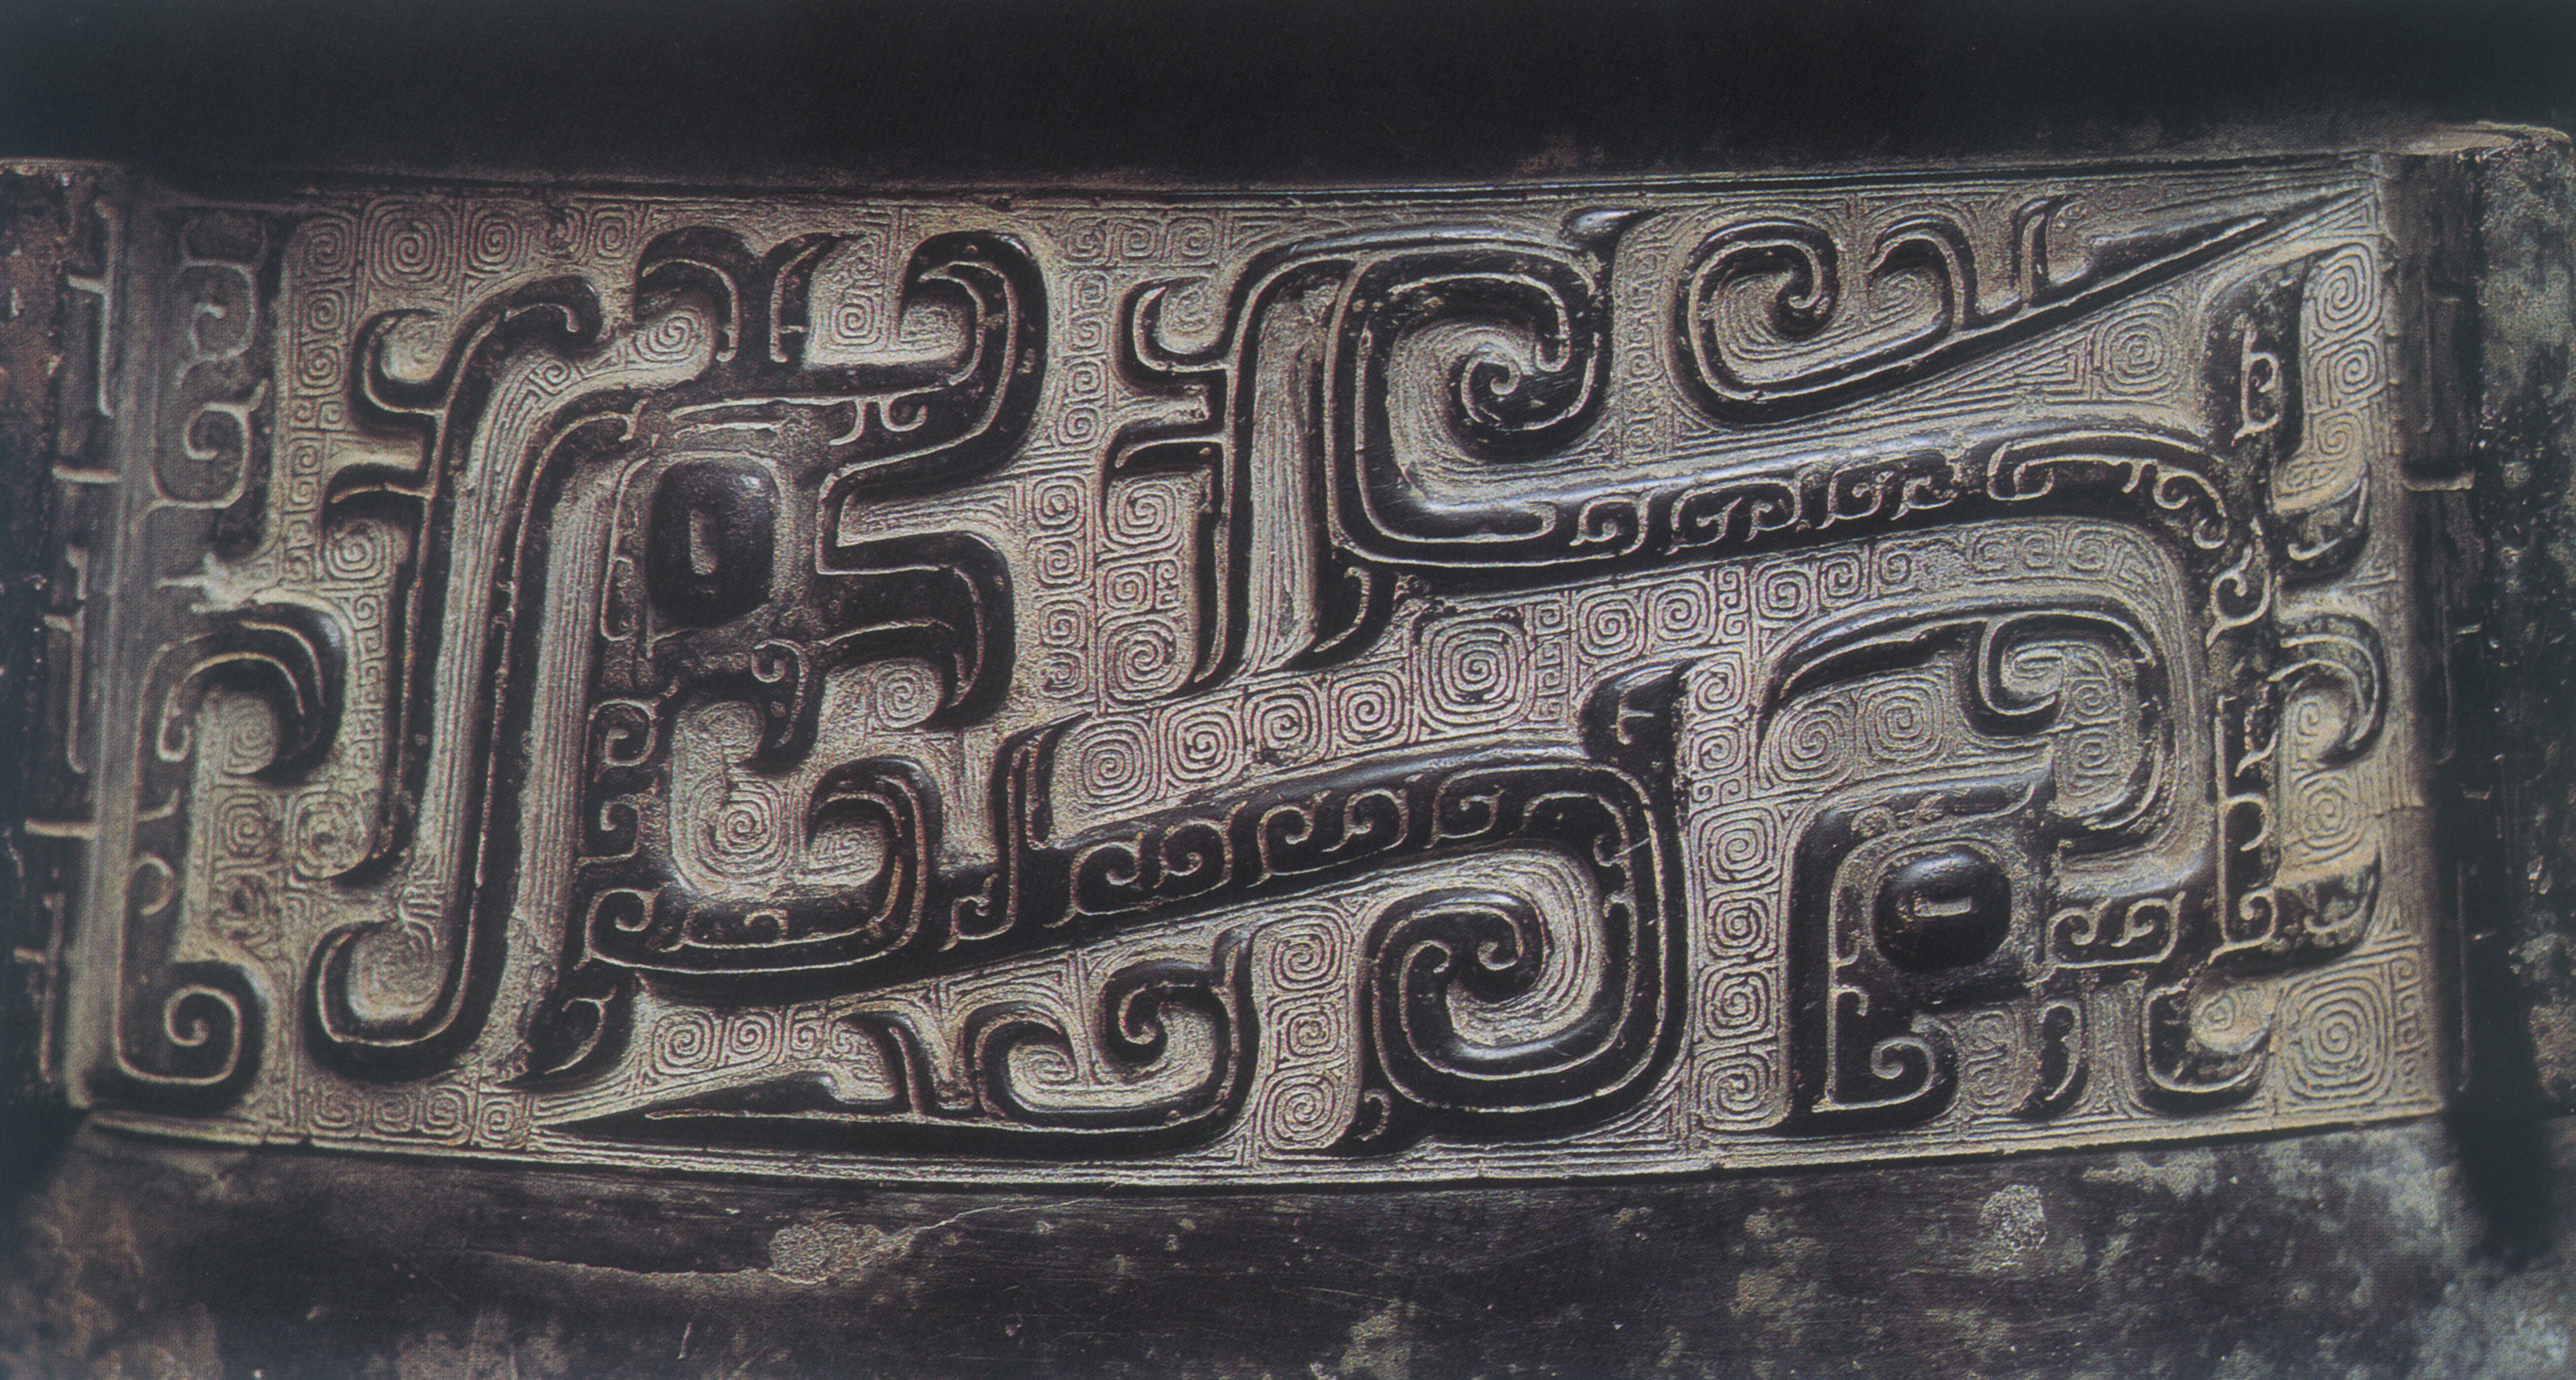
number, metal, material, font, art, drawing, bronze, iron, carving, relief, shape, in ancient china, ancient history, kui dragon